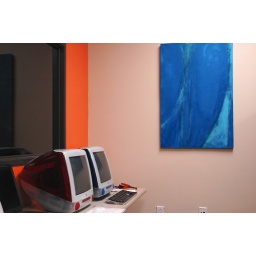
Painting by my co-worker Tom... painted just for my new office and its orange wall.